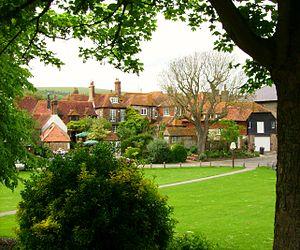
Alfriston est un village et une paroisse civile dans le district de Wealden, en Angleterre. Le village se trouve dans la vallée de la rivière Cuckmere, à environ six kilomètres au nord-est de Seaford et au sud de la route principale A27. C'est aussi une partie de la circonscription de Polegate.